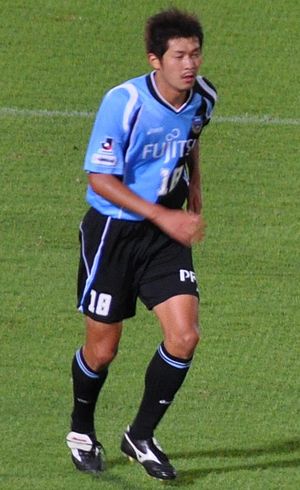
Tomonobu Yokoyama
Tomonobu Yokoyama er en japansk fodboldspiller.